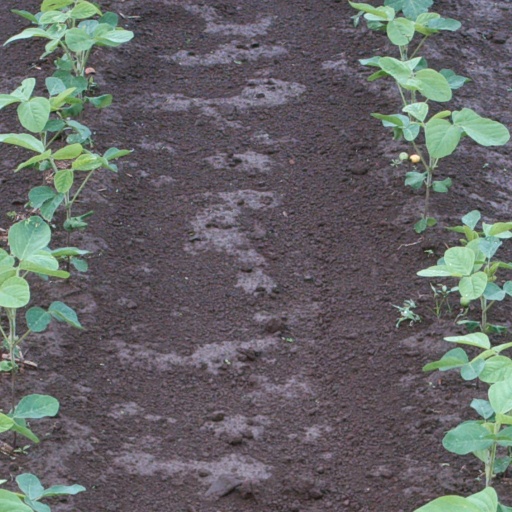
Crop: soybean